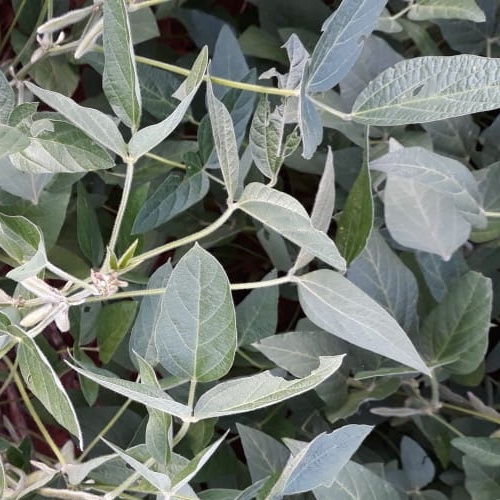
Label: Caterpillar